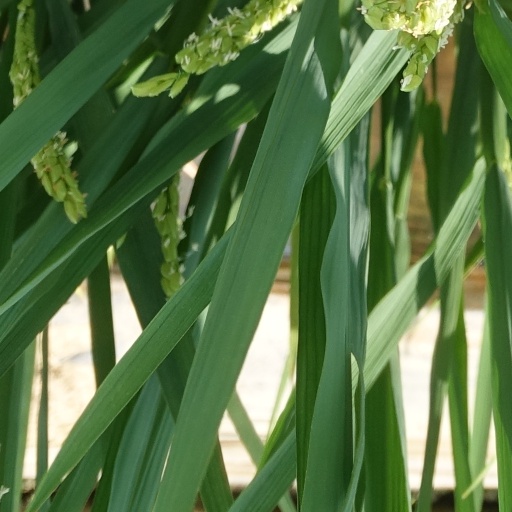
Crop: rice